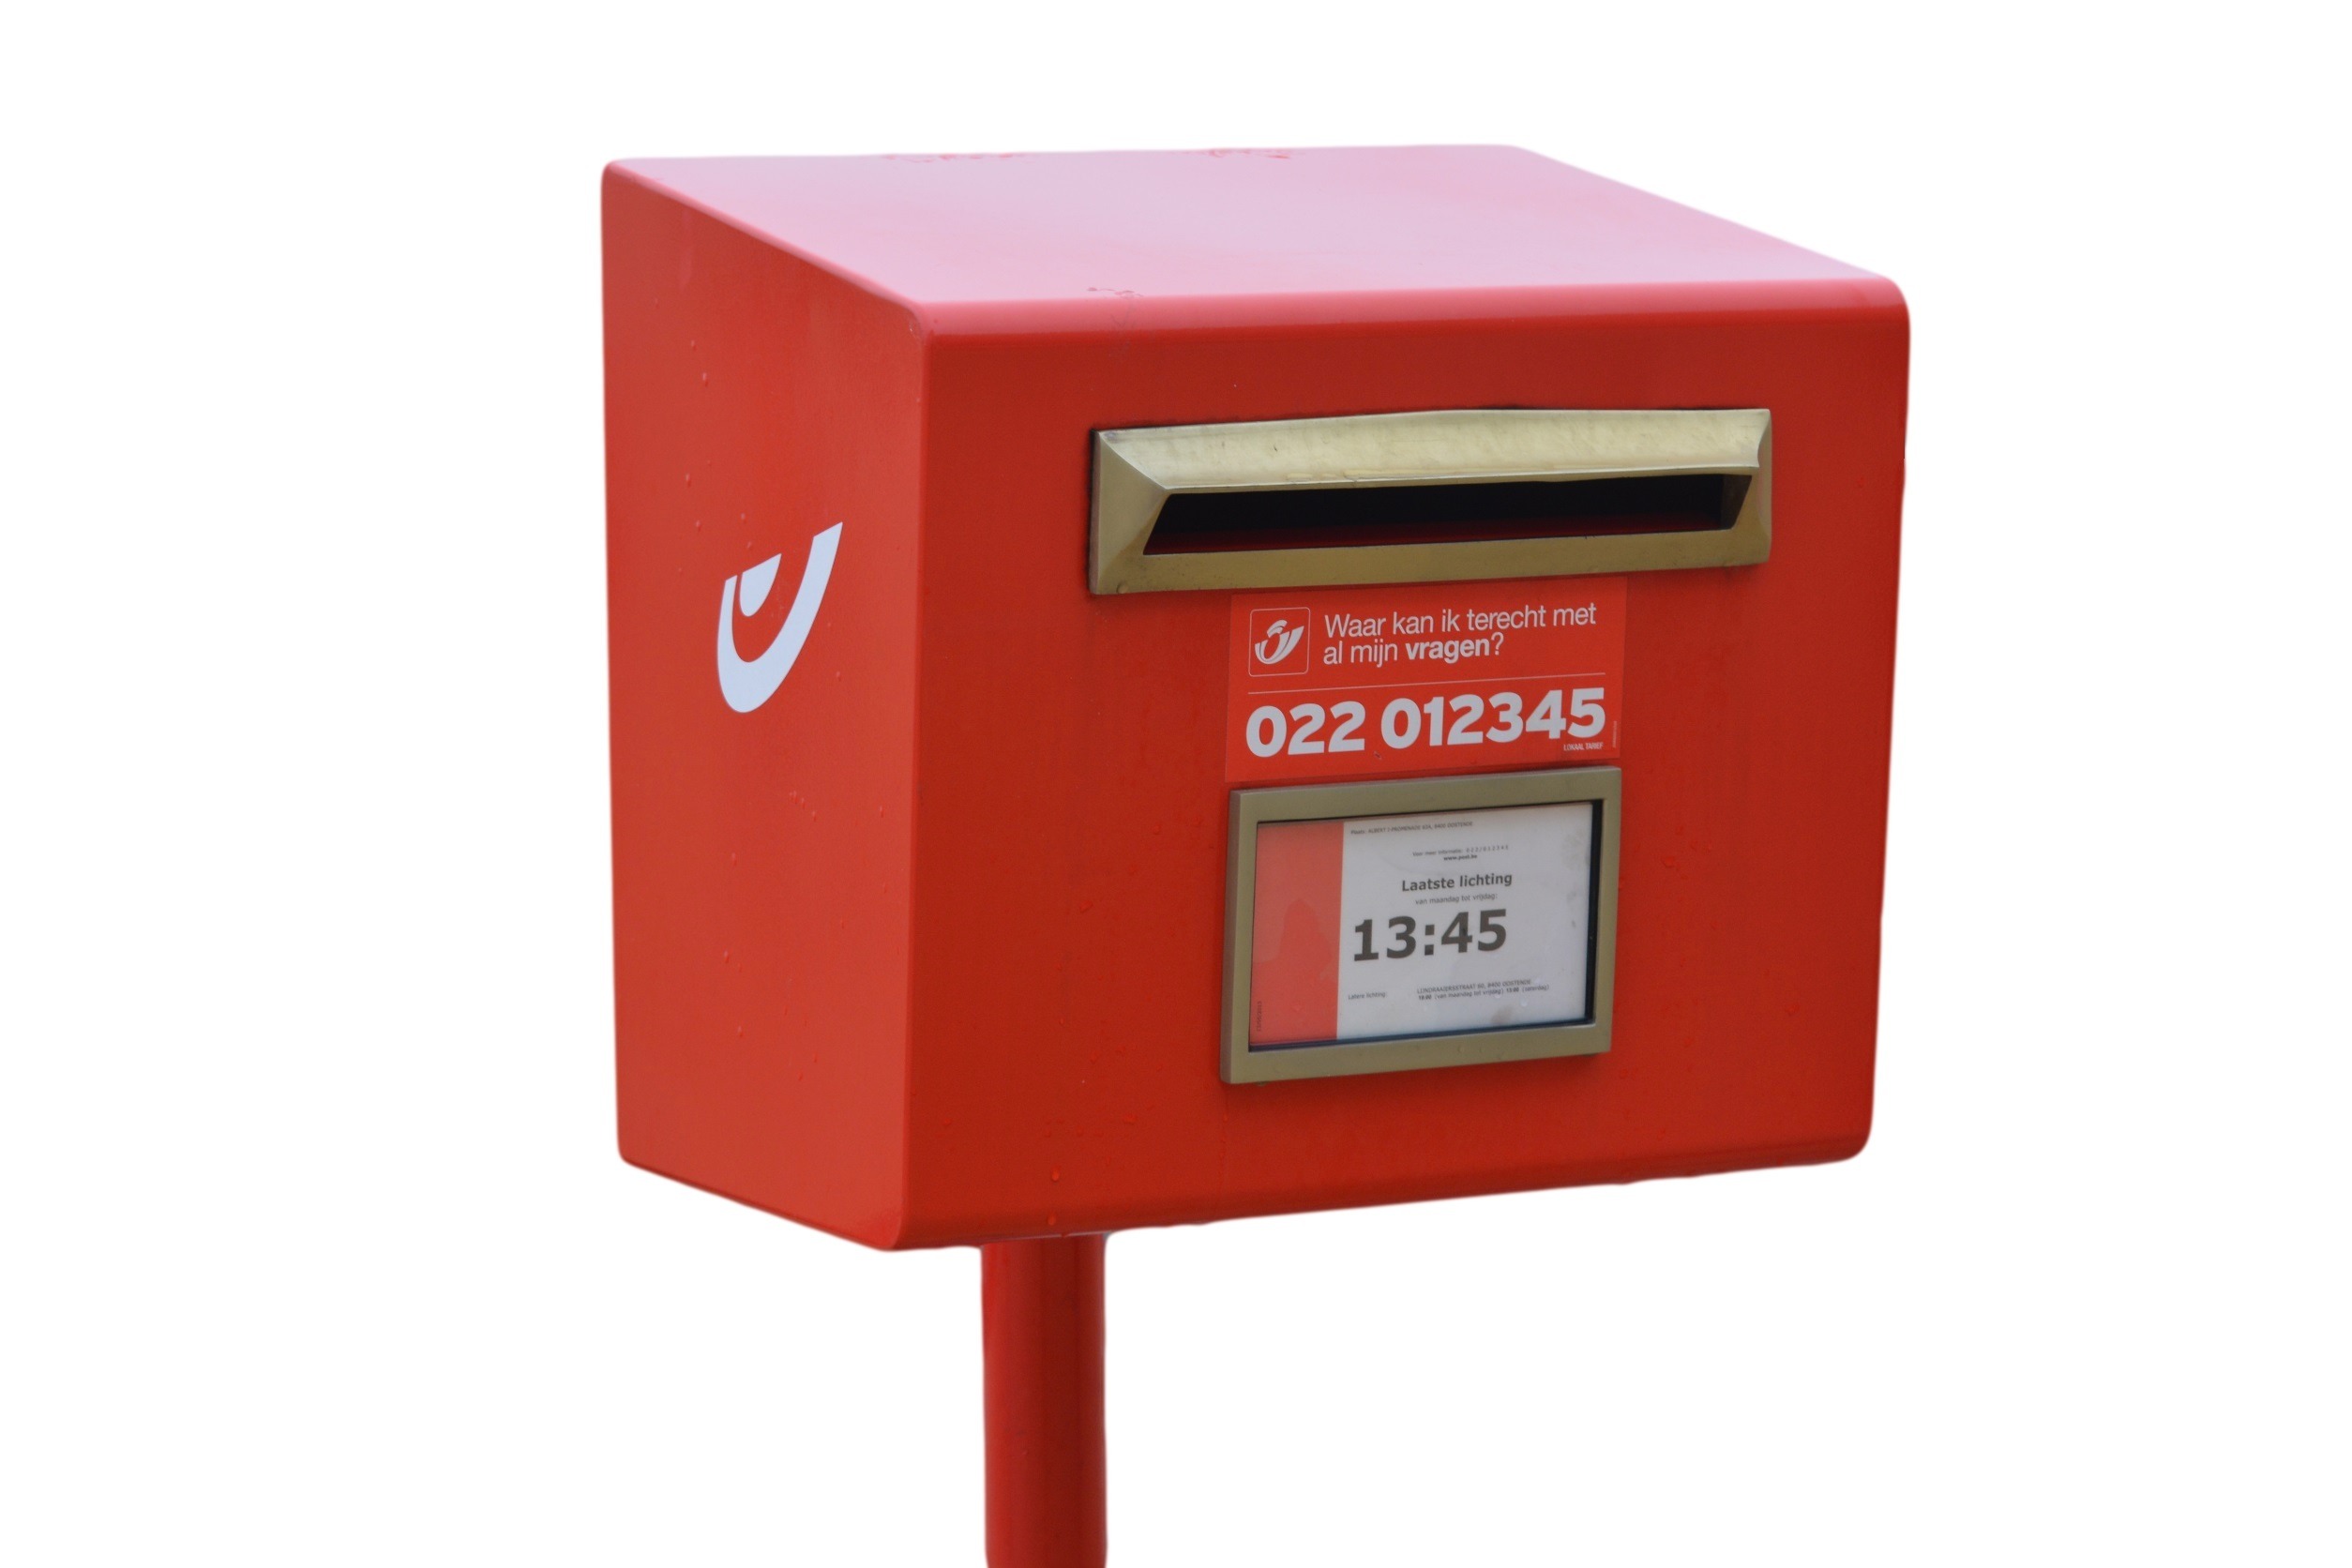
post, red, machine, mailbox, product, cash, slot, post box